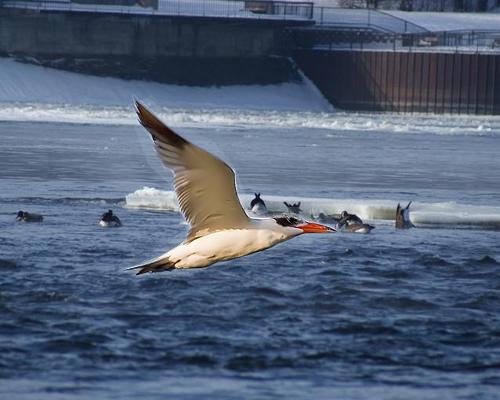
Bird species: Caspian_Tern
Bird type: waterbird
Background: water